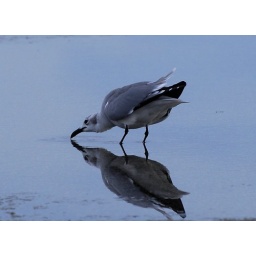
sea gull scoops up water puddled in the car park...